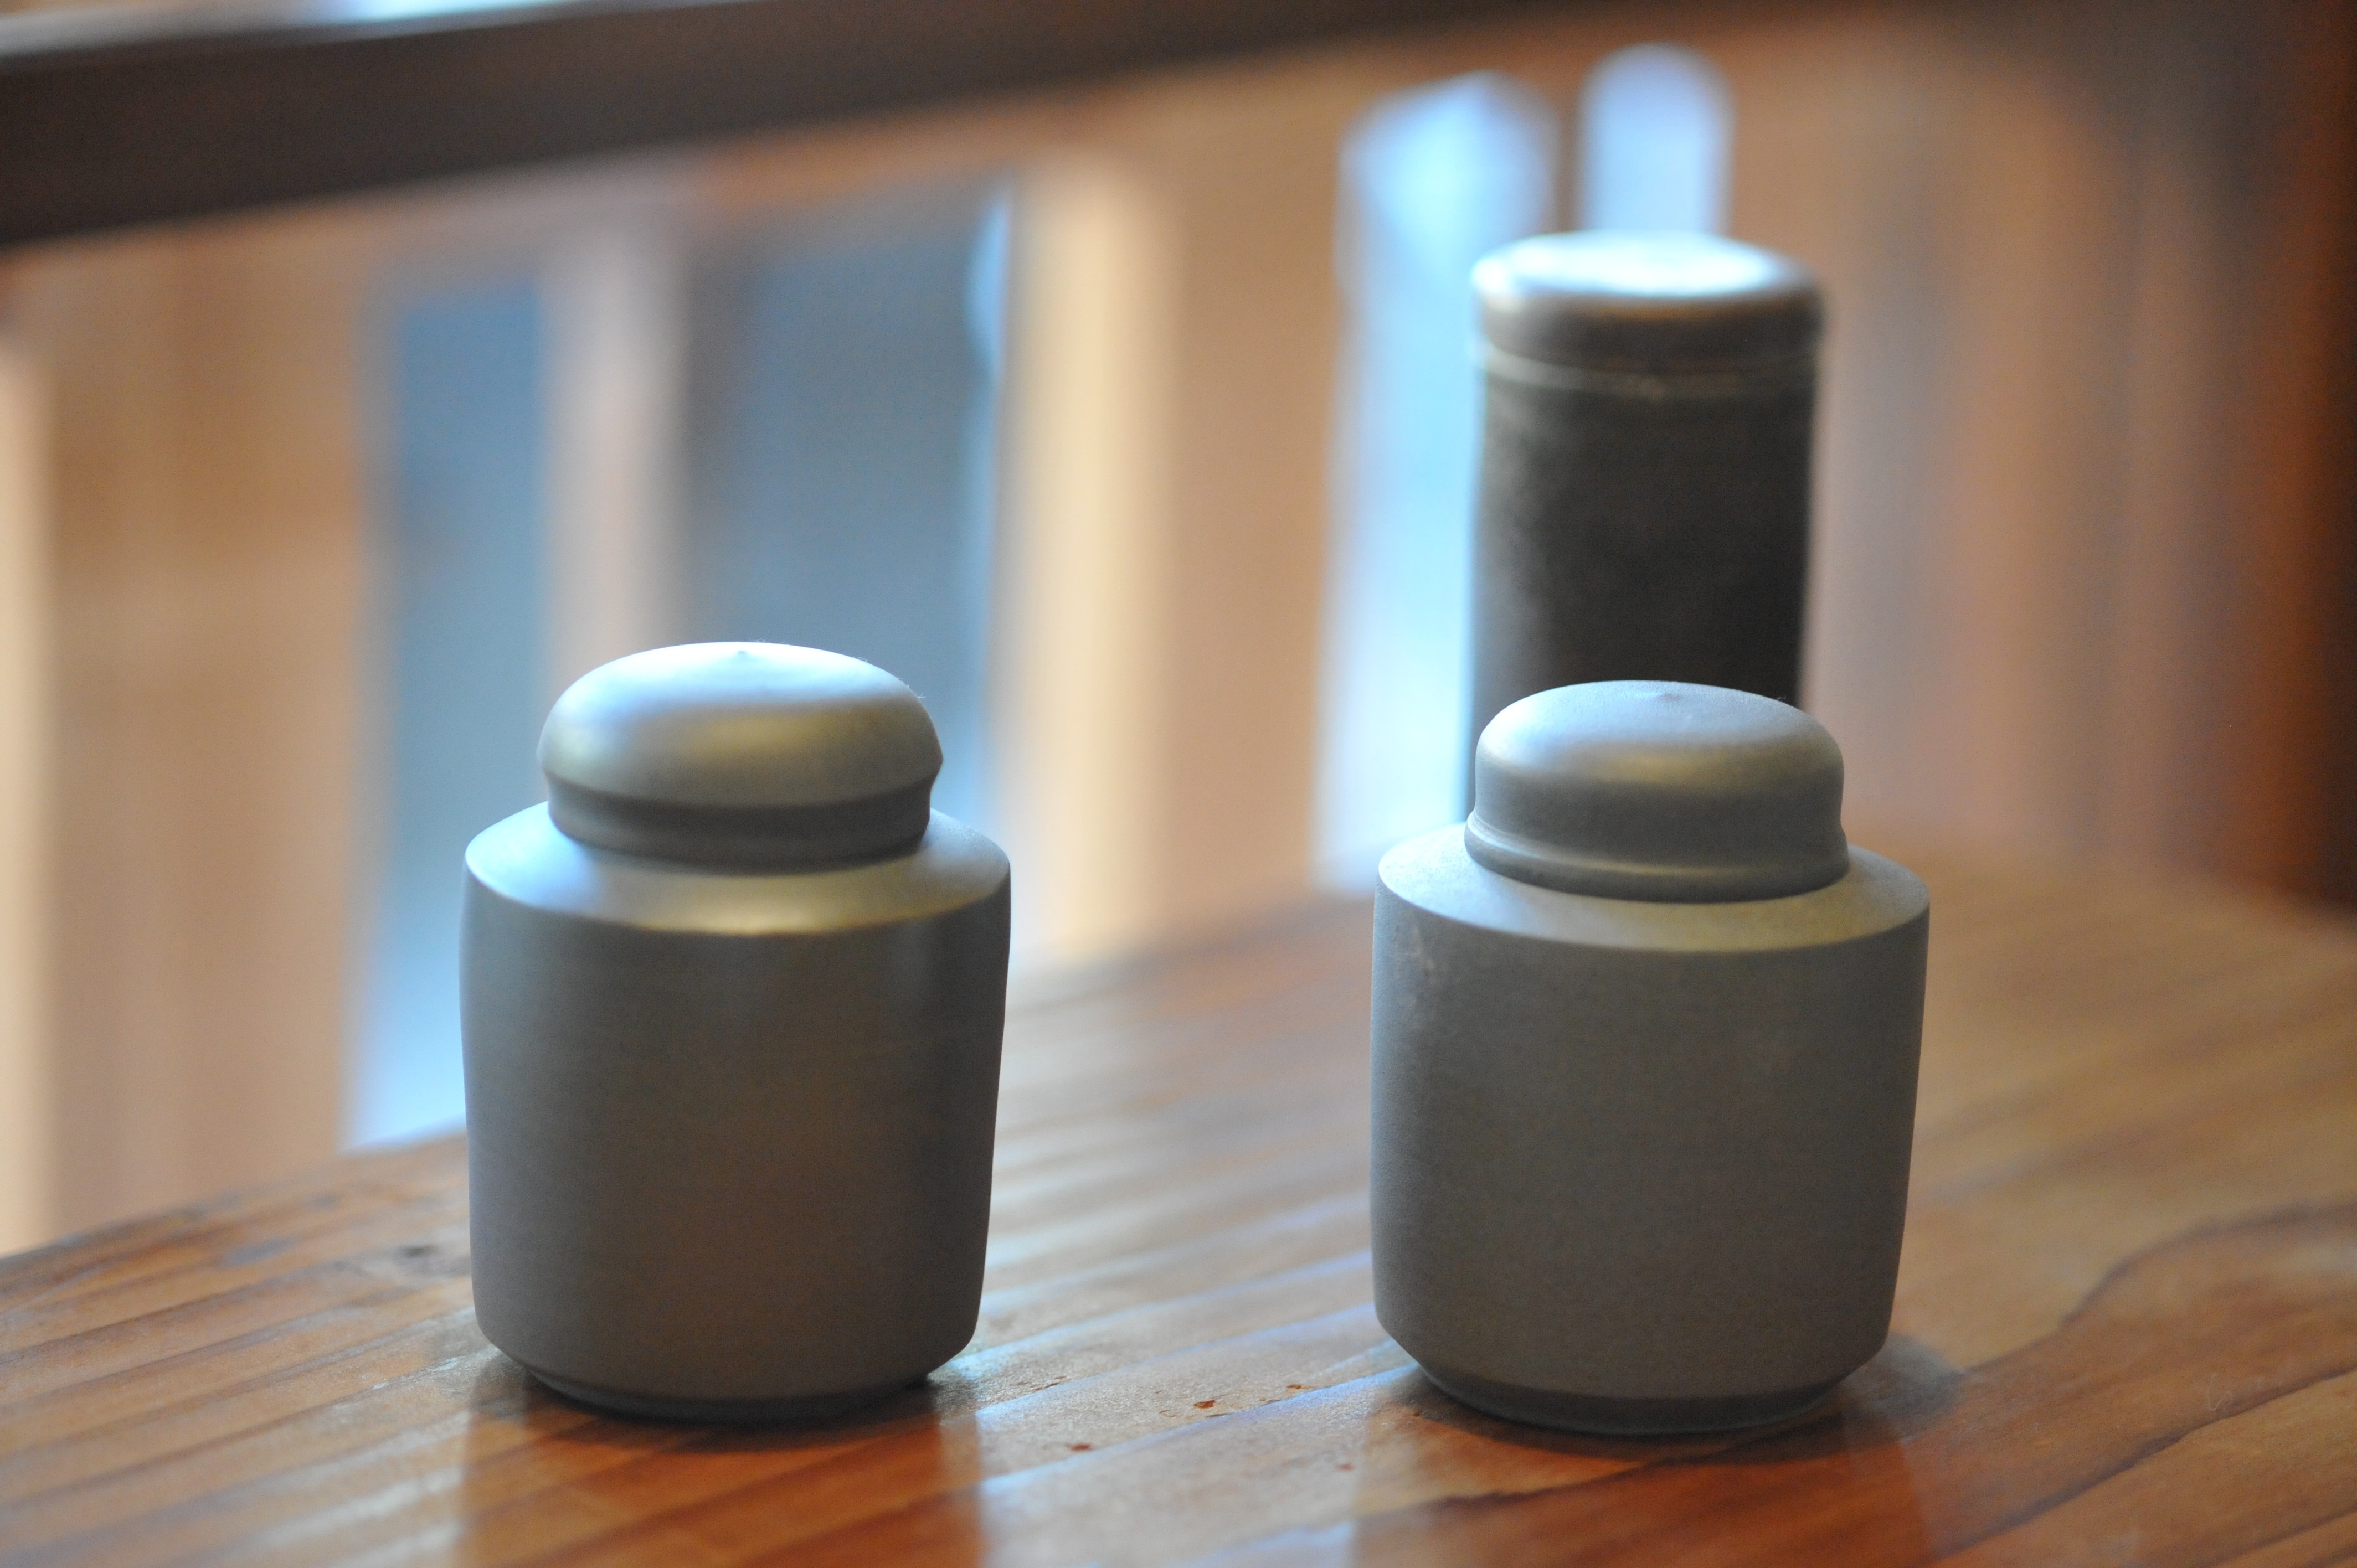
bottle, candle, pottery, lighting, ornament, shape, japanese style, man made object